Yaguajay, Cuba

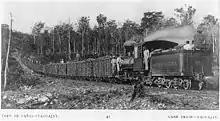
Sugar cane train in Yaguajay, 1901

It was founded in 1847 and established as a municipality in 1879, then part of the province of Las Villas.